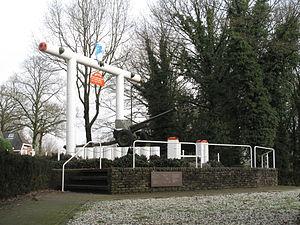
Heelsum est un village situé dans la commune néerlandaise de Renkum, dans la province de Gueldre. En 2009, le village comptait environ 3 800 habitants.